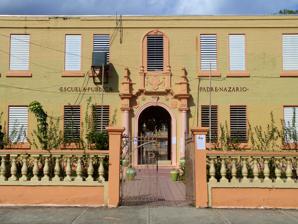
Building: Padre Nazario School
Country: Puerto Rico
Year built: 1926
Historic place in Guayanilla, Puerto Rico United States historic place Padre Nazario School U.S. National Register of Historic Places The school in 2017 Location 4 Concepción Street Guayanilla, Puerto Rico Coordinates 18°01′08″N 66°47′25″W / 18.018757°N 66.790308°W / 18.018757; -66.790308 Built 1925–1926 Architectural style Neoclassical , Spanish Colonial Revival MPS Early 20th Century Schools in Puerto Rico MPS NRHP reference No. 12000936 Added to NRHP November 14, 2012 The Padre Nazario School ( Spanish : Escuela Padre Nazario ) is a historic public school in Guayanilla , Puerto Rico . Completed in 1926, it epitomizes the monumental schools built in Puerto Rico during the early 20th century. Its Neoclassical and Spanish Revival details at the entry and spatial sequence of the vestibule are exceptional design features. It is named for José María Nazario y Cancel, a long-serving and prominent priest of the Guayanilla parish and discoverer of the Nazario Collection of ancient carved stones. The school was entered on the National Register of Historic Places in 2012. See also National Register of Historic Places listings in southern Puerto Rico References